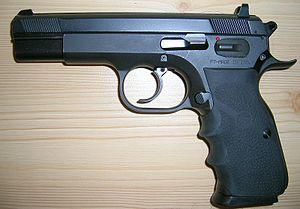
Le Tanfoglio TA 95 est un pistolet italien. Cette modernisation du TZ 75, lui-même copié sur le CZ 75 fut essentiellement vendue aux USA.
Tanfoglio est une entreprise italienne, dont les origines remontent au début du XXᵉ siècle avec Bortolo Tanfoglio qui fabriquait et assemblait des platines pour tous les fabricants locaux de fusils de chasse dans son atelier de Magno, un petit hameau à proximité de Gardone Val Trompia, dans la province de Brescia, en Lombardie.